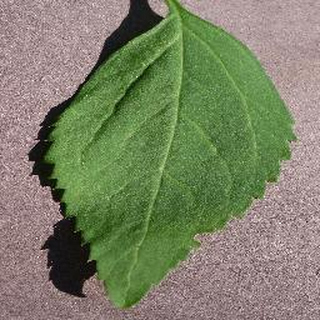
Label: healthy_cherry